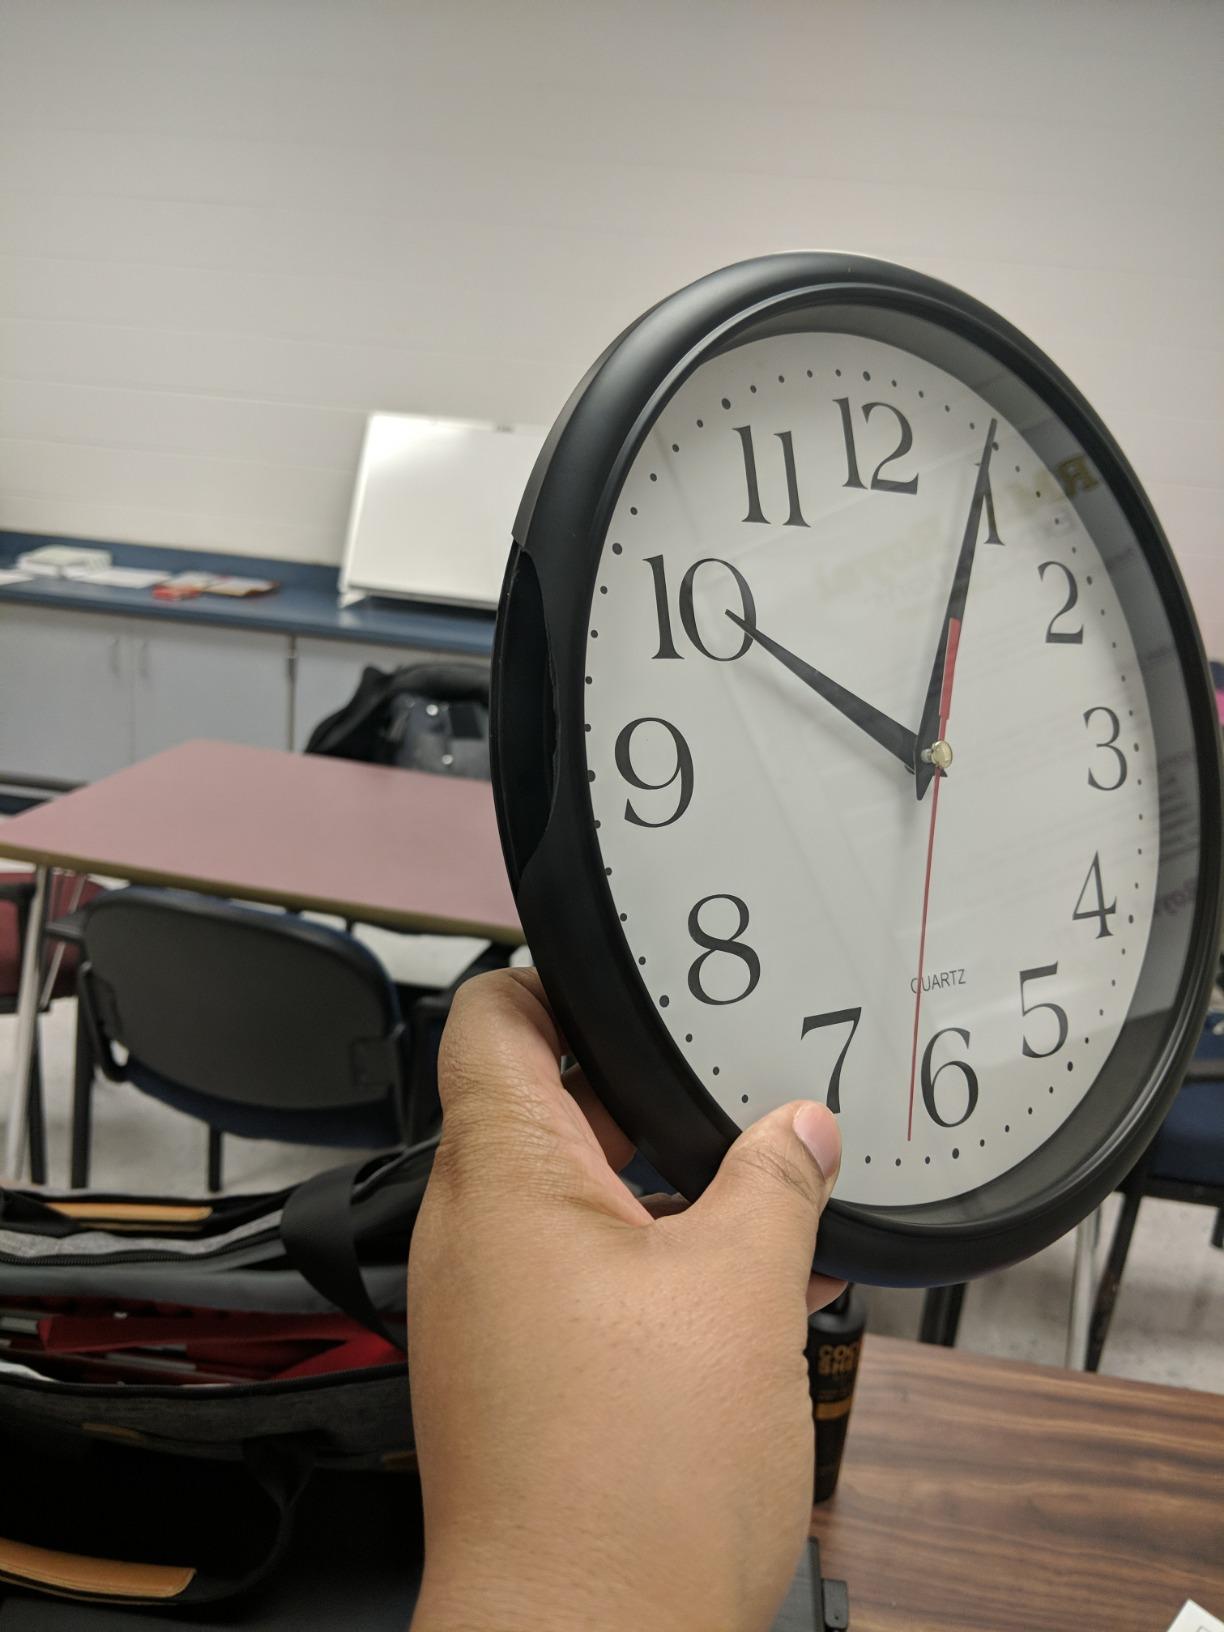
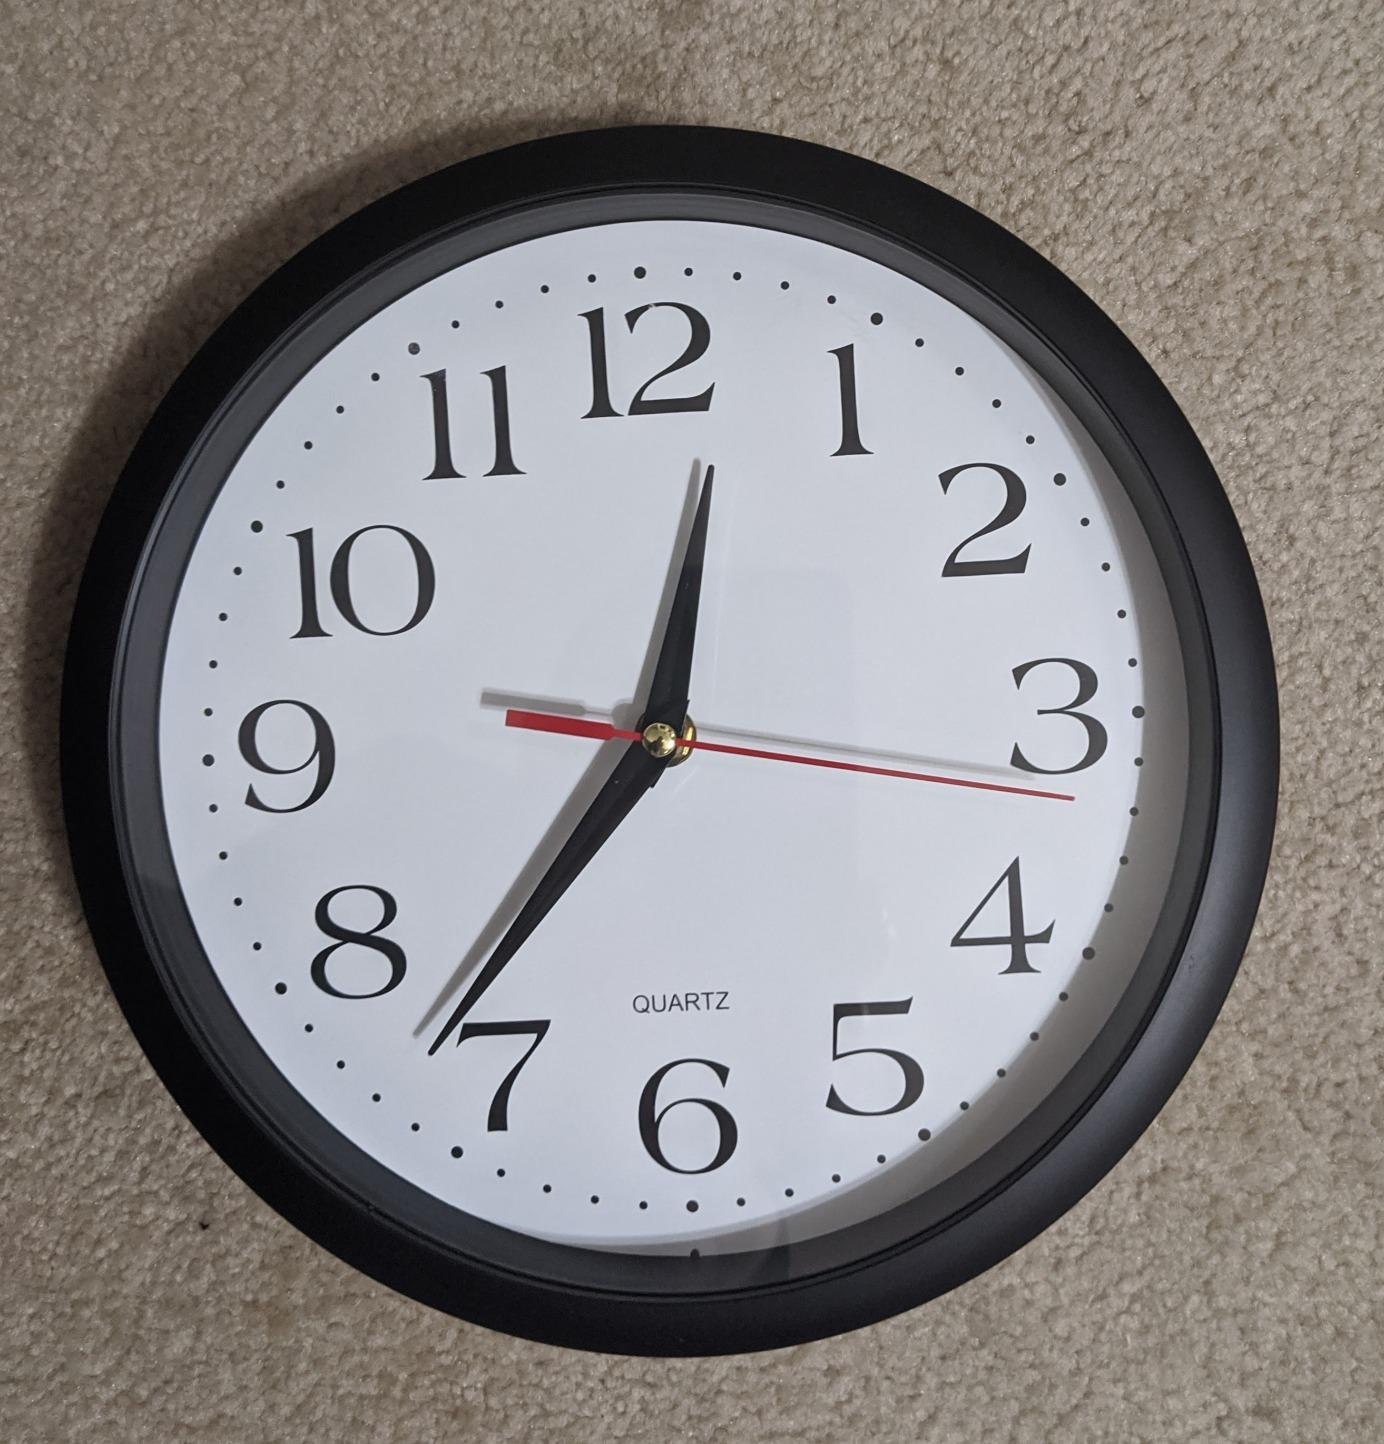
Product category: clock
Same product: yes